Question: Please indicate a possible affordance area of the soccer ball that can be used for catching
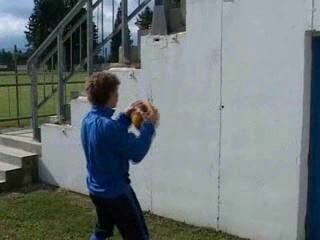
Answer: [123.5, 93, 157.5, 130]